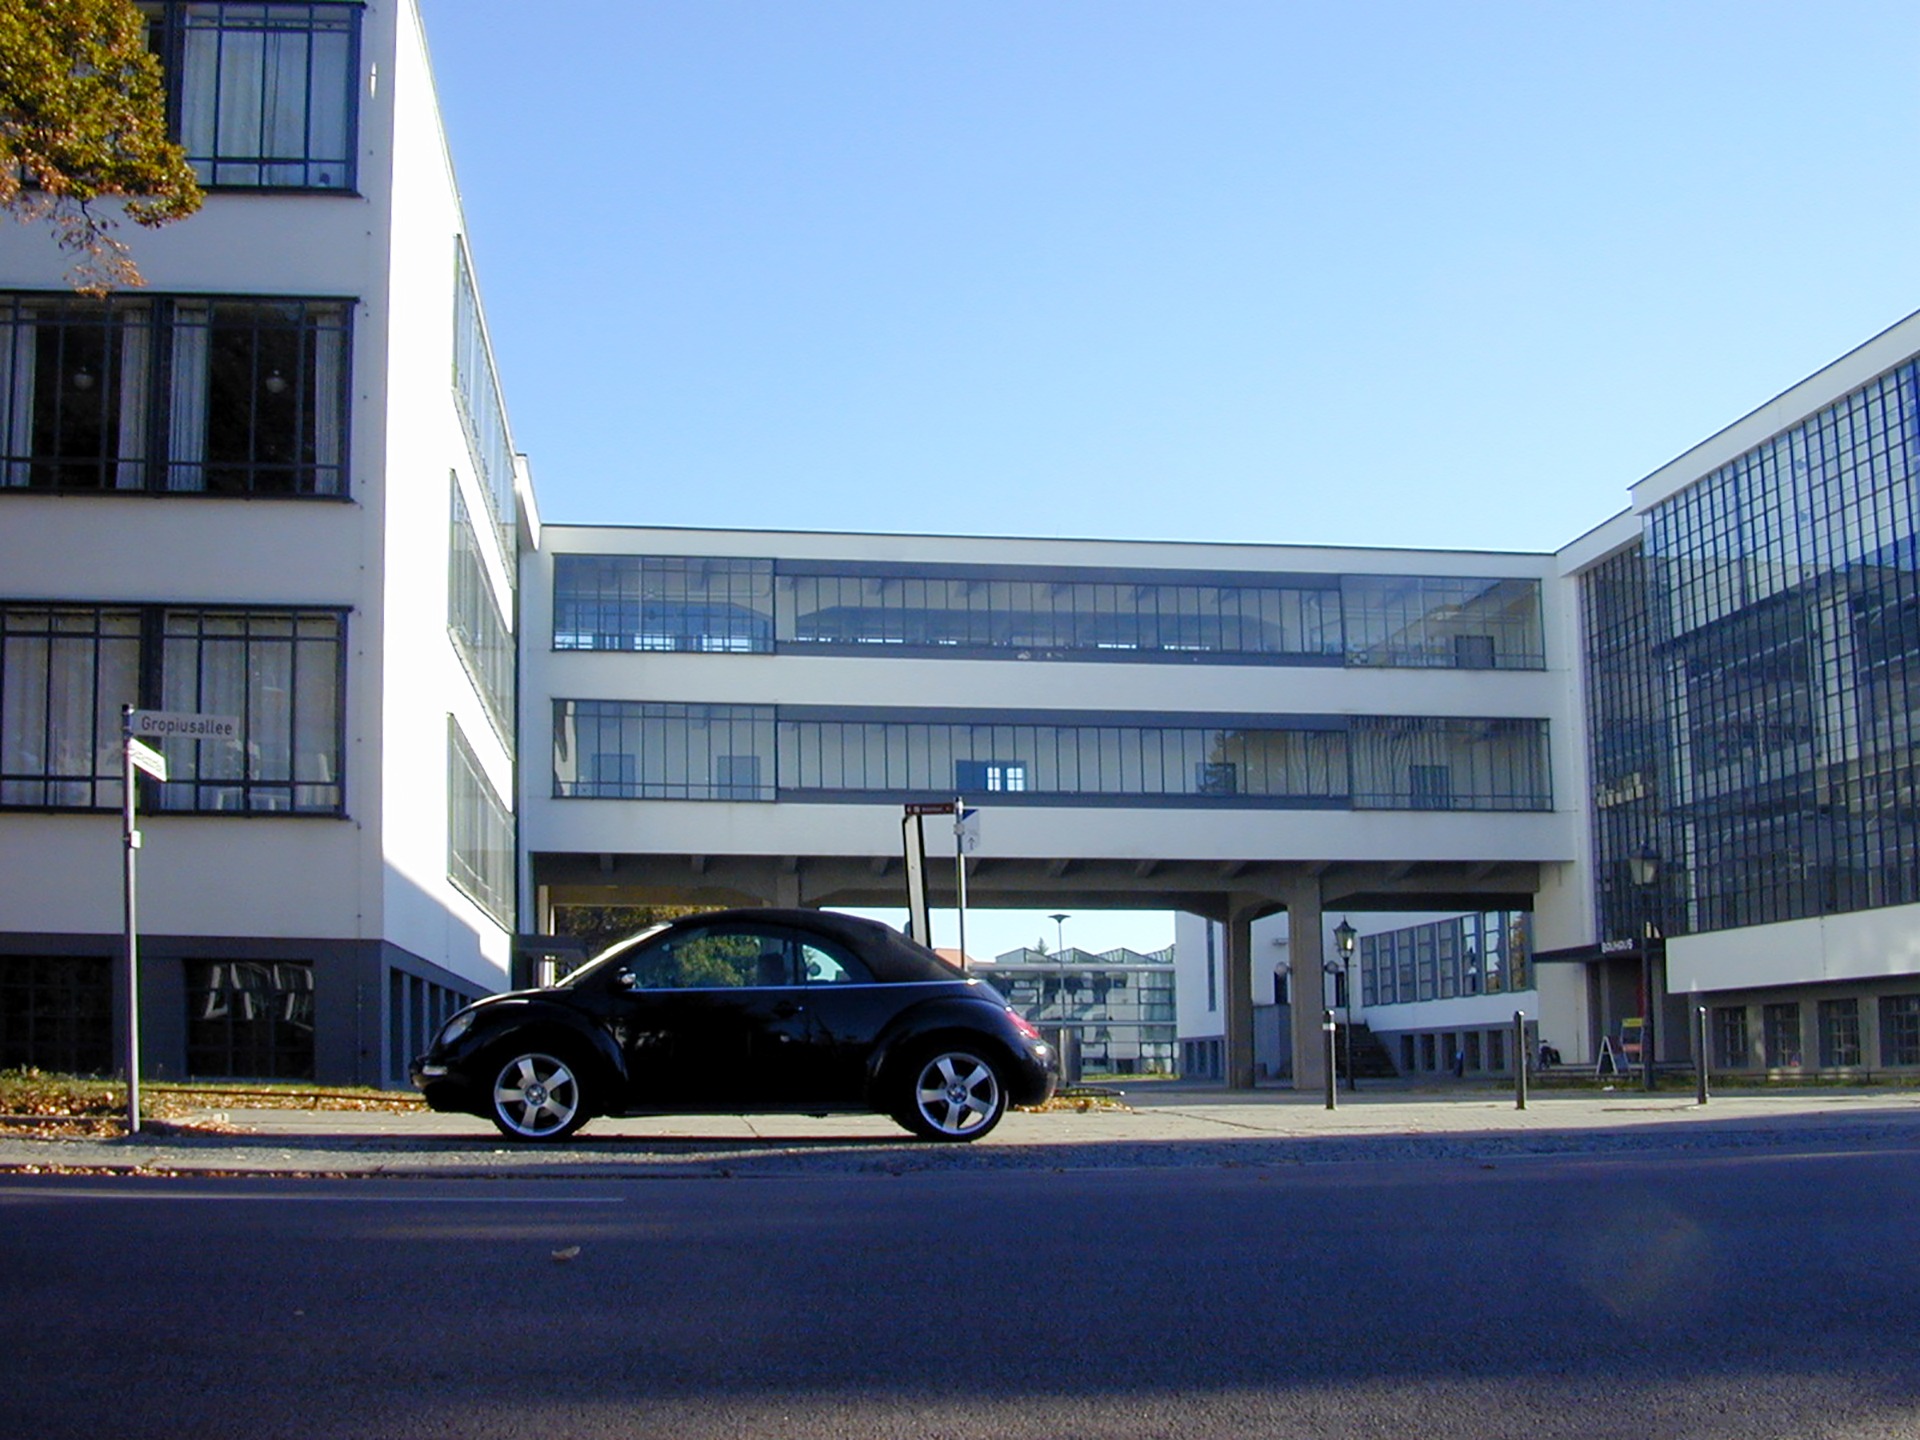
sky, car, vw, volkswagen, building, downtown, vehicle, facade, blue, modern, parking lot, vw beetle, bauhaus, germany, convertible, dessau, glass front, gropius, residential area, new beetle, bauhaus building